David Holmes (diplomat)

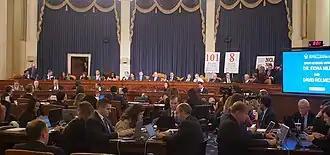
Open hearing with Dr. Fiona Hill and David Holmes

Holmes has served as a counselor for political affairs at the U.S. Embassy in Ukraine formerly under U.S. Ambassador to Ukraine Marie Yovanovitch and later William B. Taylor Jr., who was appointed to the role of chargé d'affaires for Ukraine under the Trump administration. The focus of Holmes' role is to help "Ukraine consolidate its democracy, reinforce the rule of law, advance justice and anti-corruption reforms, bolster civil society, and promote a responsive, responsible government."